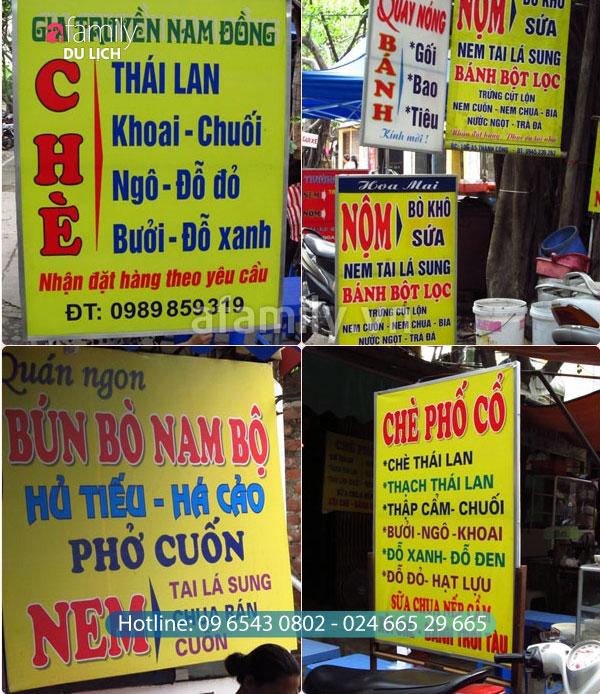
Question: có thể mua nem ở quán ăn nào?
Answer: quán hoa mai và quán ngon